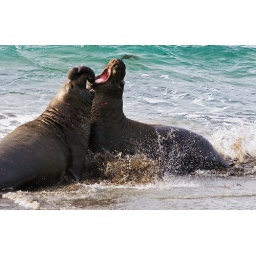
Two male elephant seals skirmishing over turf in the surf